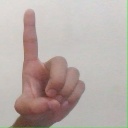
अक्षर: ड